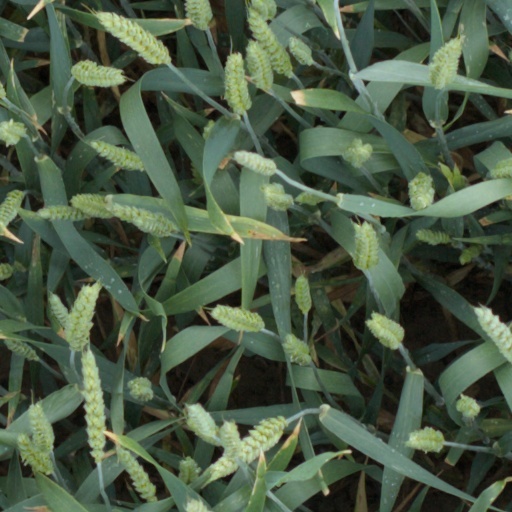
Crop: wheat